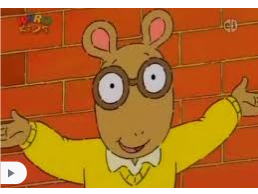
Portrait style: Cartoon Portrait